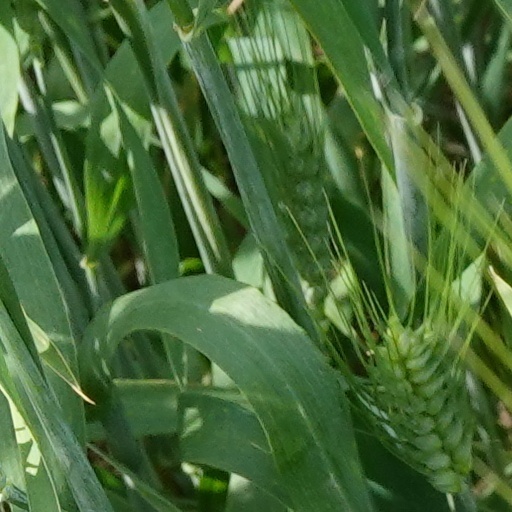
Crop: wheat